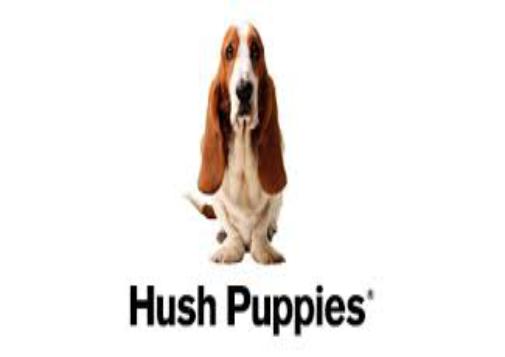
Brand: Hush Puppies
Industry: Clothes